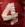
Number: 4